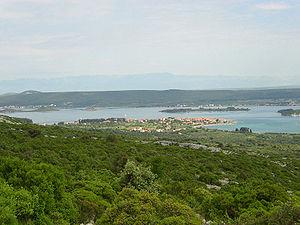
Le phare de Prišnjak est un feu actif situé sur l'îlot Prišnjak proche de l'île Murter de la municipalité de Vir dans le Comitat de Šibenik-Knin en Croatie. Le phare est exploité par la société d'État Plovput.
Pašman est une île de Croatie de la mer Adriatique située au large de la Croatie.
Pašman est un village et une municipalité située sur l'île de Pašman, dans le comitat de Zadar, en Croatie. Au recensement de 2001, la municipalité comptait 2 004 habitants, dont 98,35 % de Croates et le village seul comptait 383 habitants.